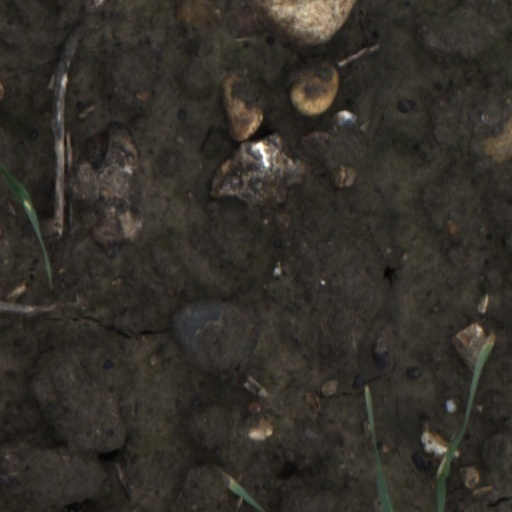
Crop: wheat